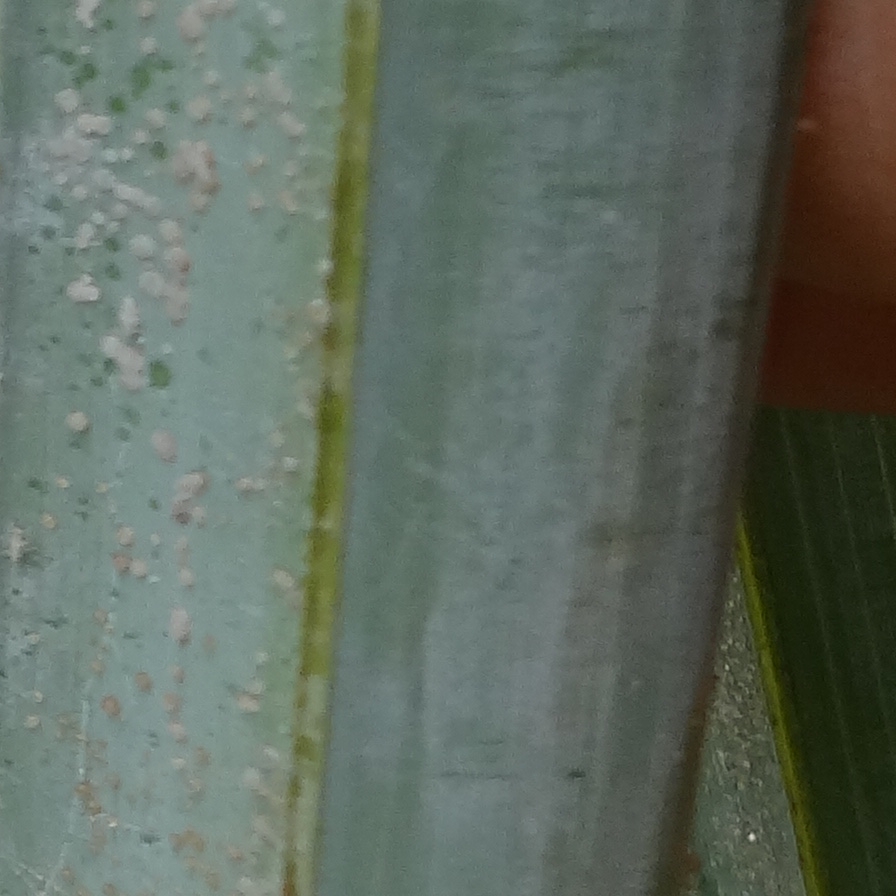
Label: Honey